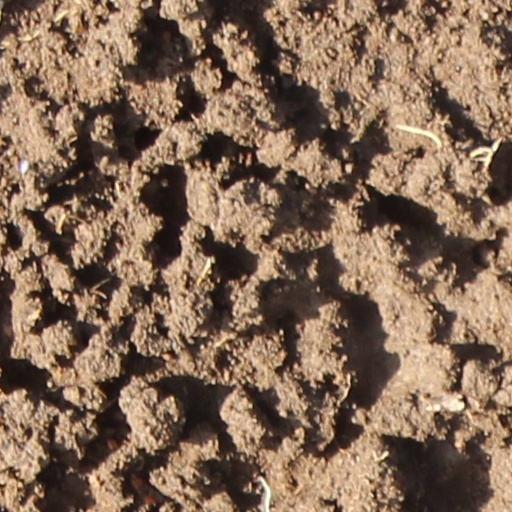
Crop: wheat